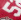
Number: 5